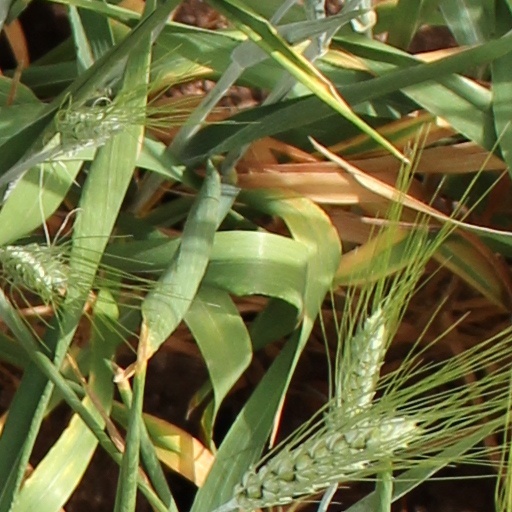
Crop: wheat